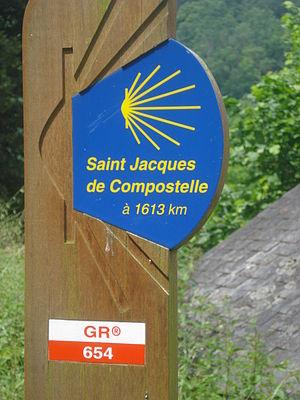
Crozant est une commune française située dans le département de la Creuse et la région Nouvelle-Aquitaine. Ses habitants sont appelés les Crozantais.